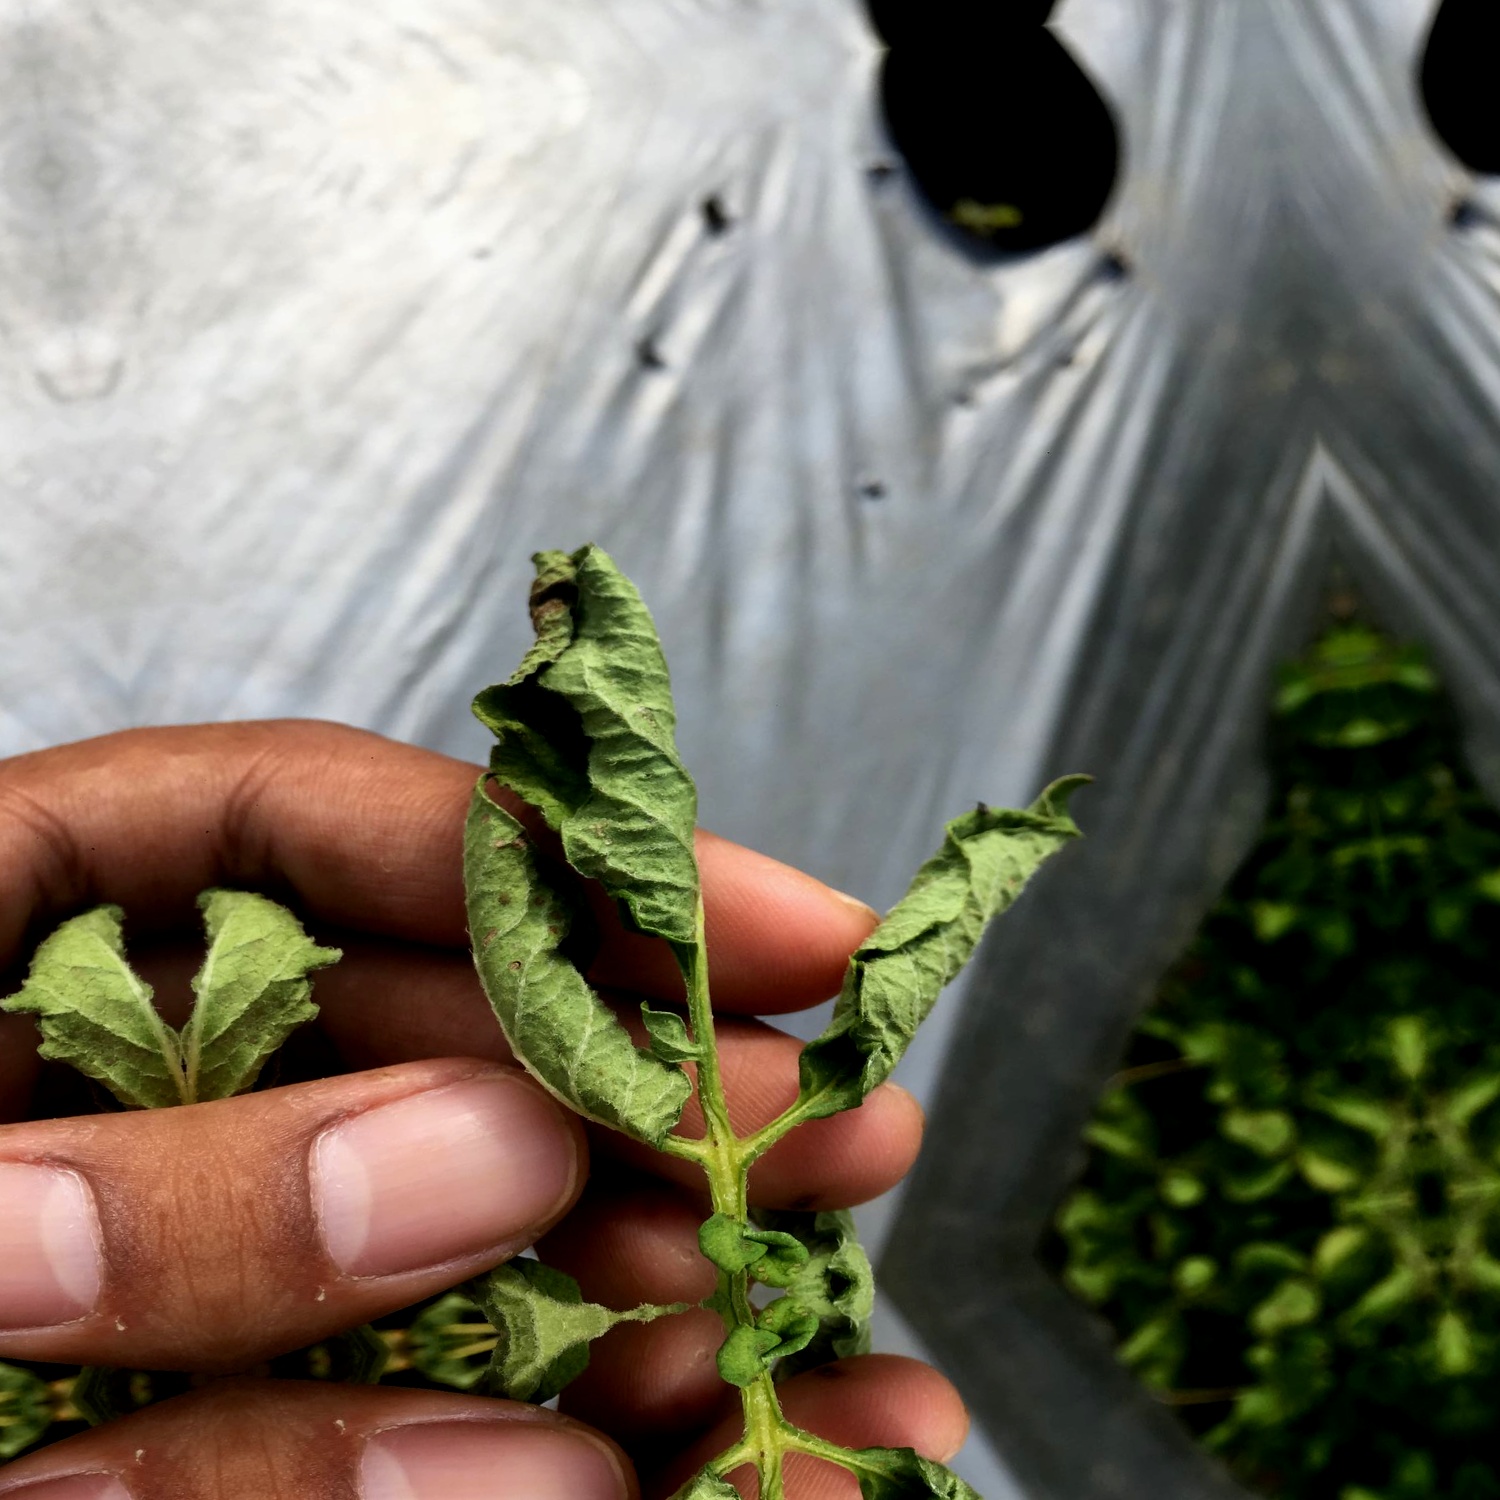
Etiqueta: Pudricion_Parda